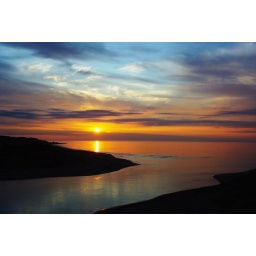
looking over the river aln from st.cuthberts cross